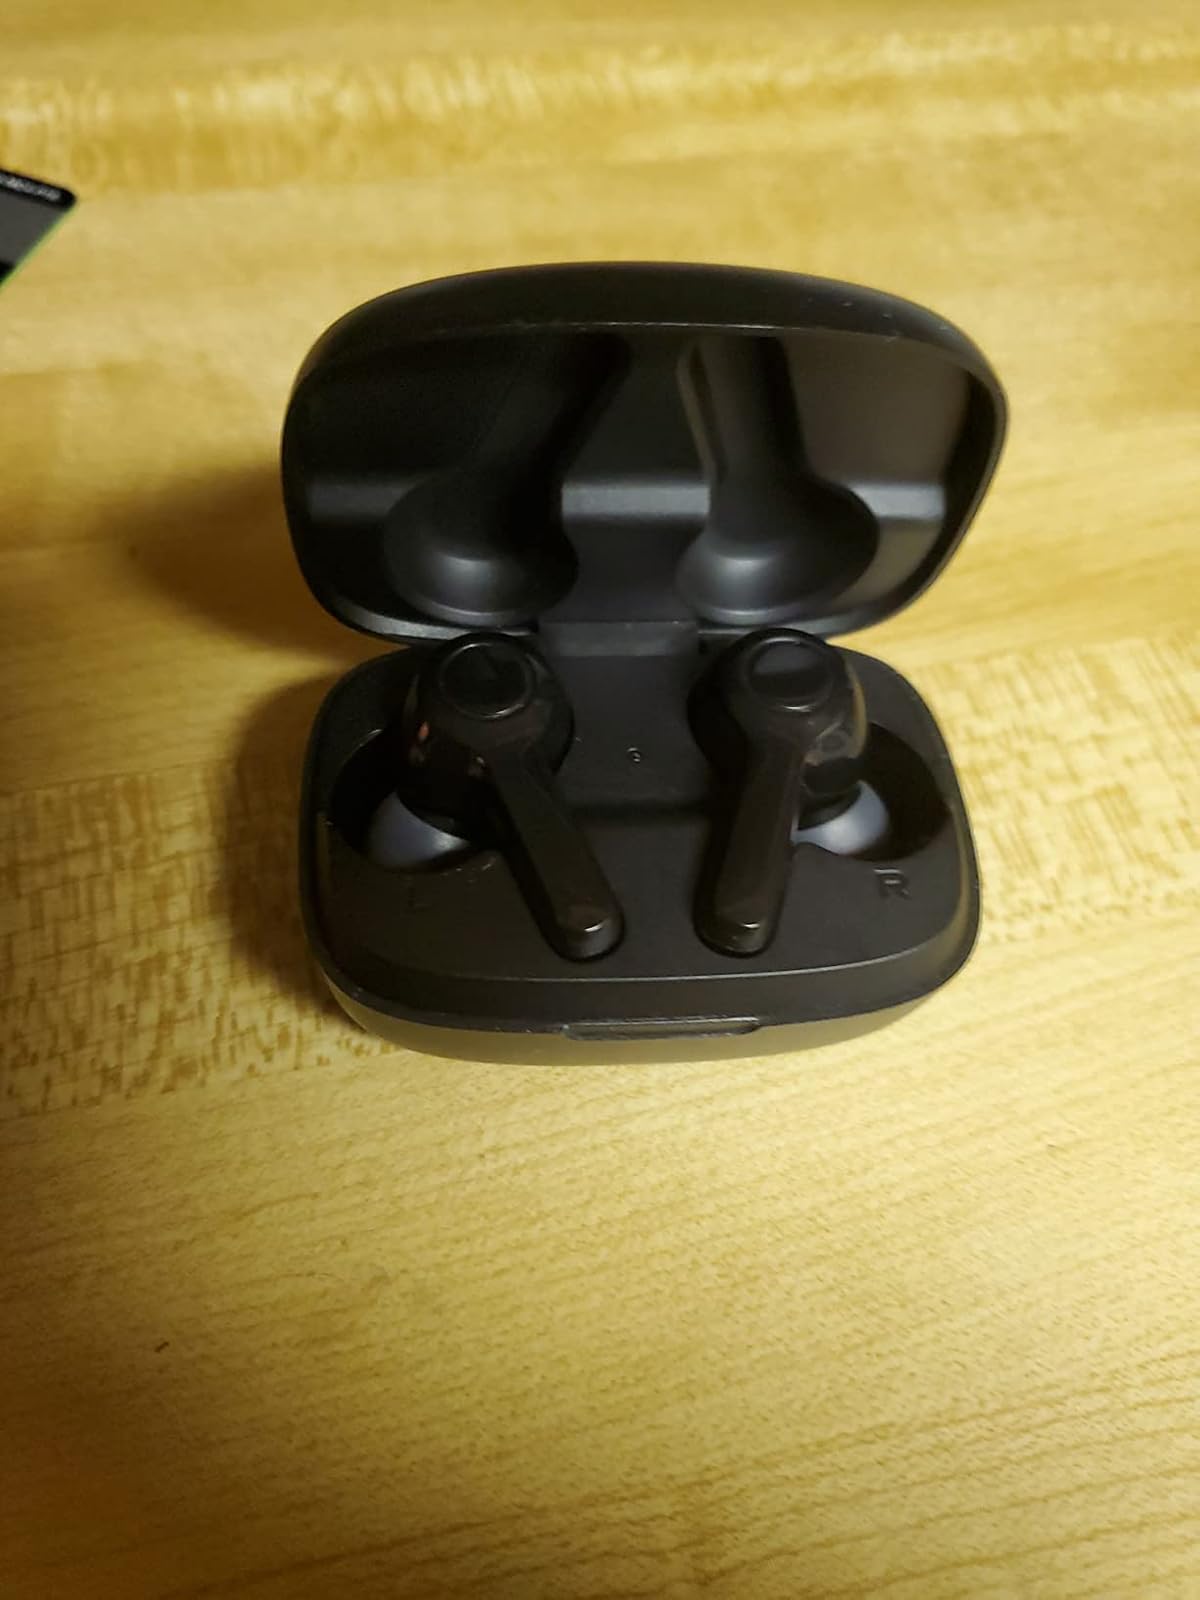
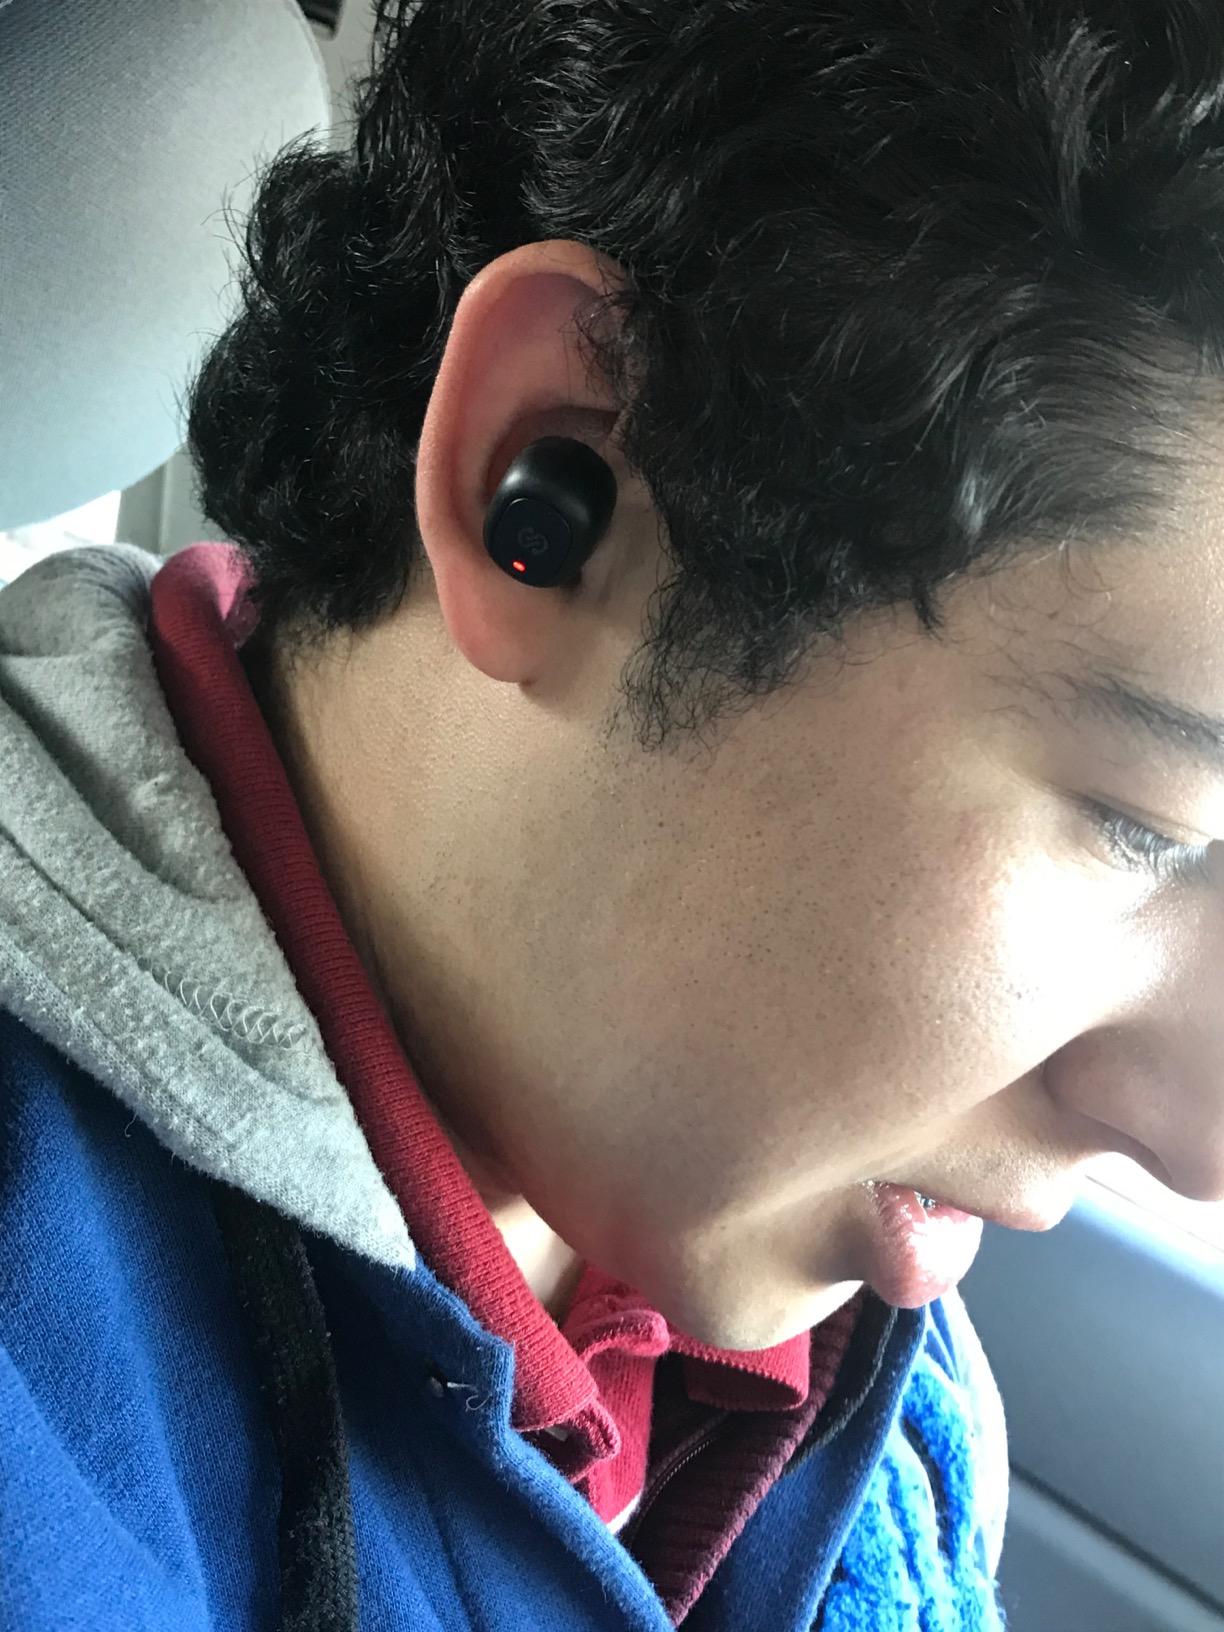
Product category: earbuds
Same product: no